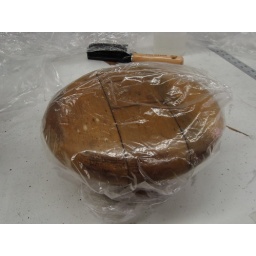
Wooden hatform covered in plastic to prevent any dirt rubbing onto the straw hat body.